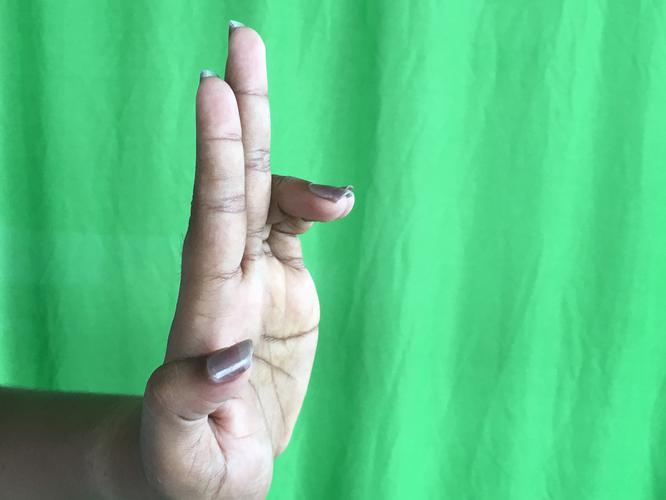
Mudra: Ardhapathaka
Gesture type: single_hand